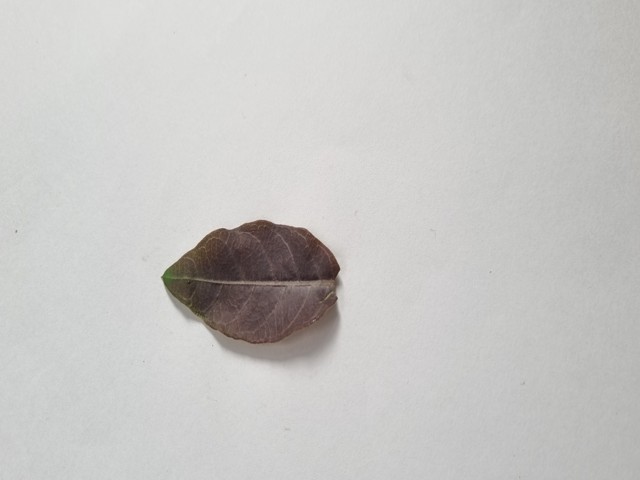
Plant: anantamul